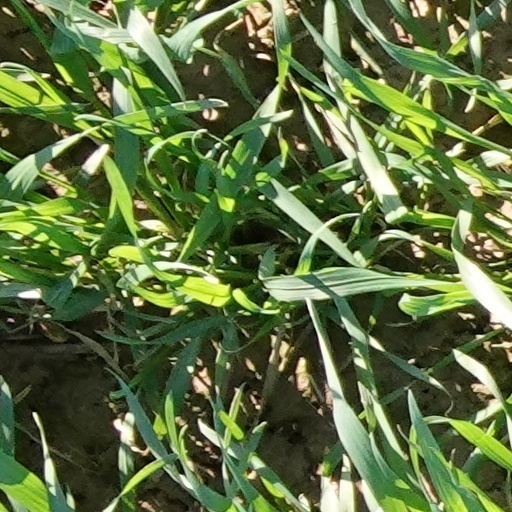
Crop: wheat